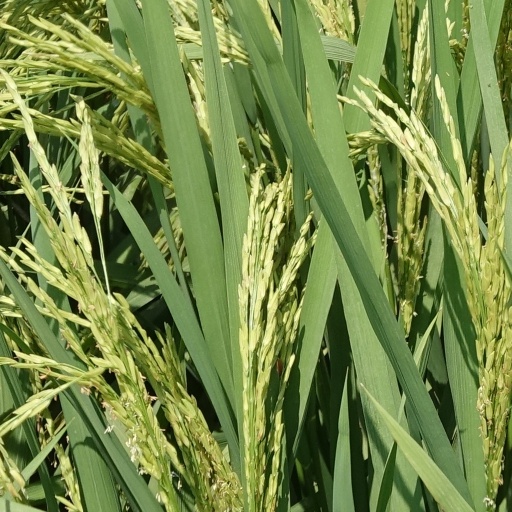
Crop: rice